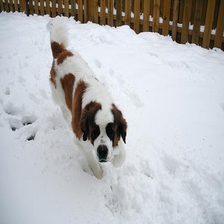
Species: dog
Breed: saint bernard